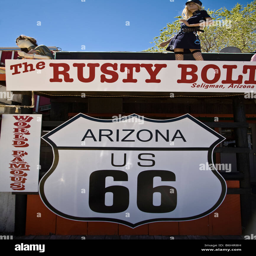
road sign and mannequins at the store